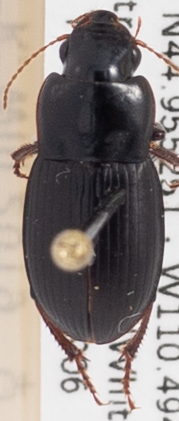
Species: Harpalus somnulentus
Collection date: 2018-09-06
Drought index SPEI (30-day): -0.262
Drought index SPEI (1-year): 1.28
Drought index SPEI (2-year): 0.922